Lee Bo-young

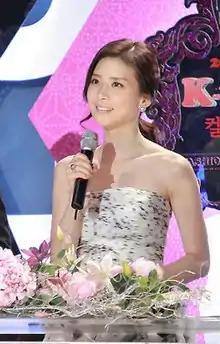
Lee in March 2012

Her two films released in 2009 were both melodramas. In "More than Blue", Lee plays the soulmate of a terminally ill man (Kwon Sang-woo), but their love ends in a tragedy undercut with a poetic sparseness. While in "I Am Happy", Lee played a nurse who falls for a patient in the psychiatric ward (Hyun Bin), and in each other they find consolation to see them through their harsh and miserable reality.